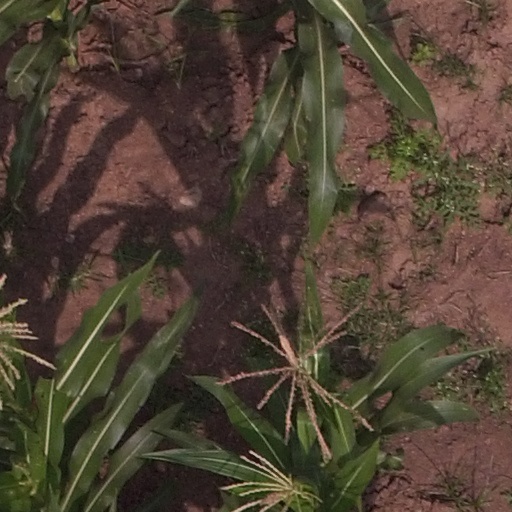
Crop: maize; corn